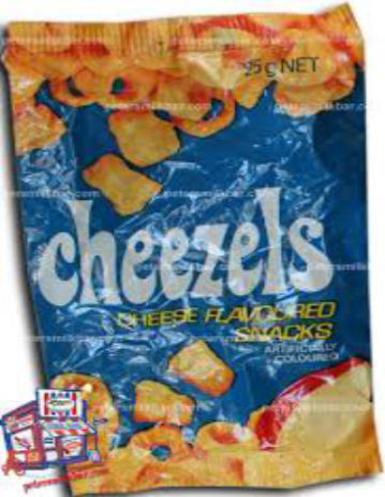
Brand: cheezels
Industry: Food